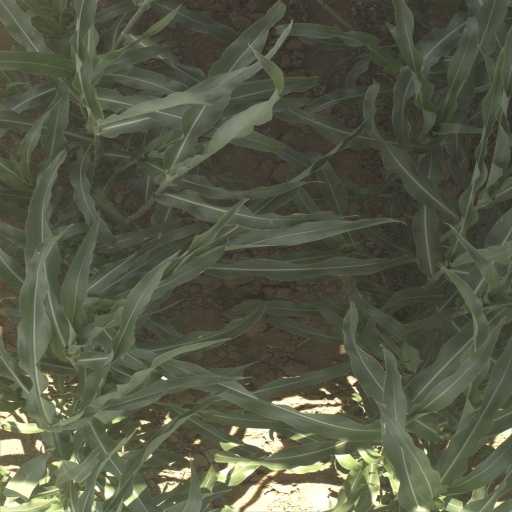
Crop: sorghum